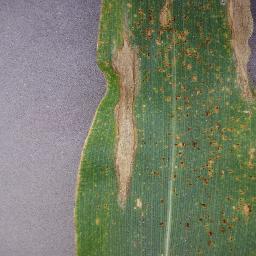
Label: Corn_(Maize)___Northern_Leaf_Blight